Abolitionism in the United States

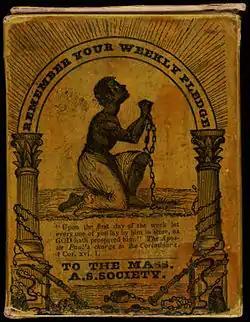
Collection box for the Massachusetts Anti-Slavery Society, , design partly based on the Wedgwood anti-slavery medallion

In the United States, abolitionism, the movement that sought to end slavery in the country, was active from the colonial era until the American Civil War, the end of which brought about the abolition of American slavery, except as punishment for a crime, through the Thirteenth Amendment to the United States Constitution (ratified 1865).